Evan Mathis

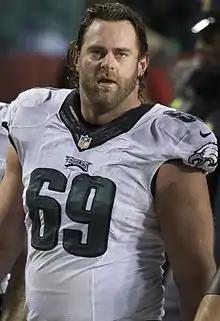
Mathis with the Philadelphia Eagles in 2014

Evan Bradley Mathis (born November 1, 1981) is an American former professional football player who was a guard for 12 seasons in the National Football League (NFL). He played college football for the Alabama Crimson Tide, and was selected by the Carolina Panthers in the third round of the 2005 NFL draft. Mathis also played for the Miami Dolphins, Cincinnati Bengals, Philadelphia Eagles, Denver Broncos and Arizona Cardinals.